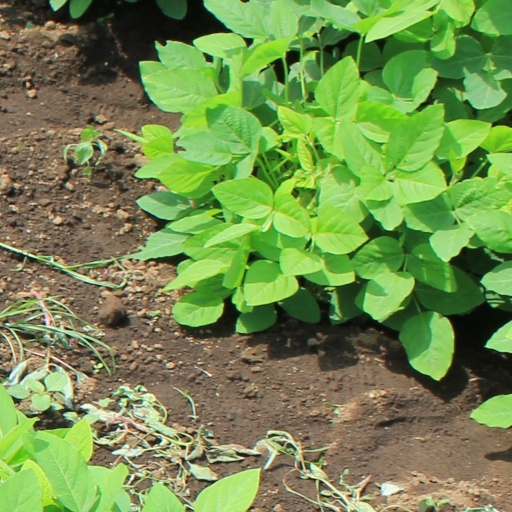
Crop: soybean